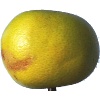
Label: pomelo_sweetie